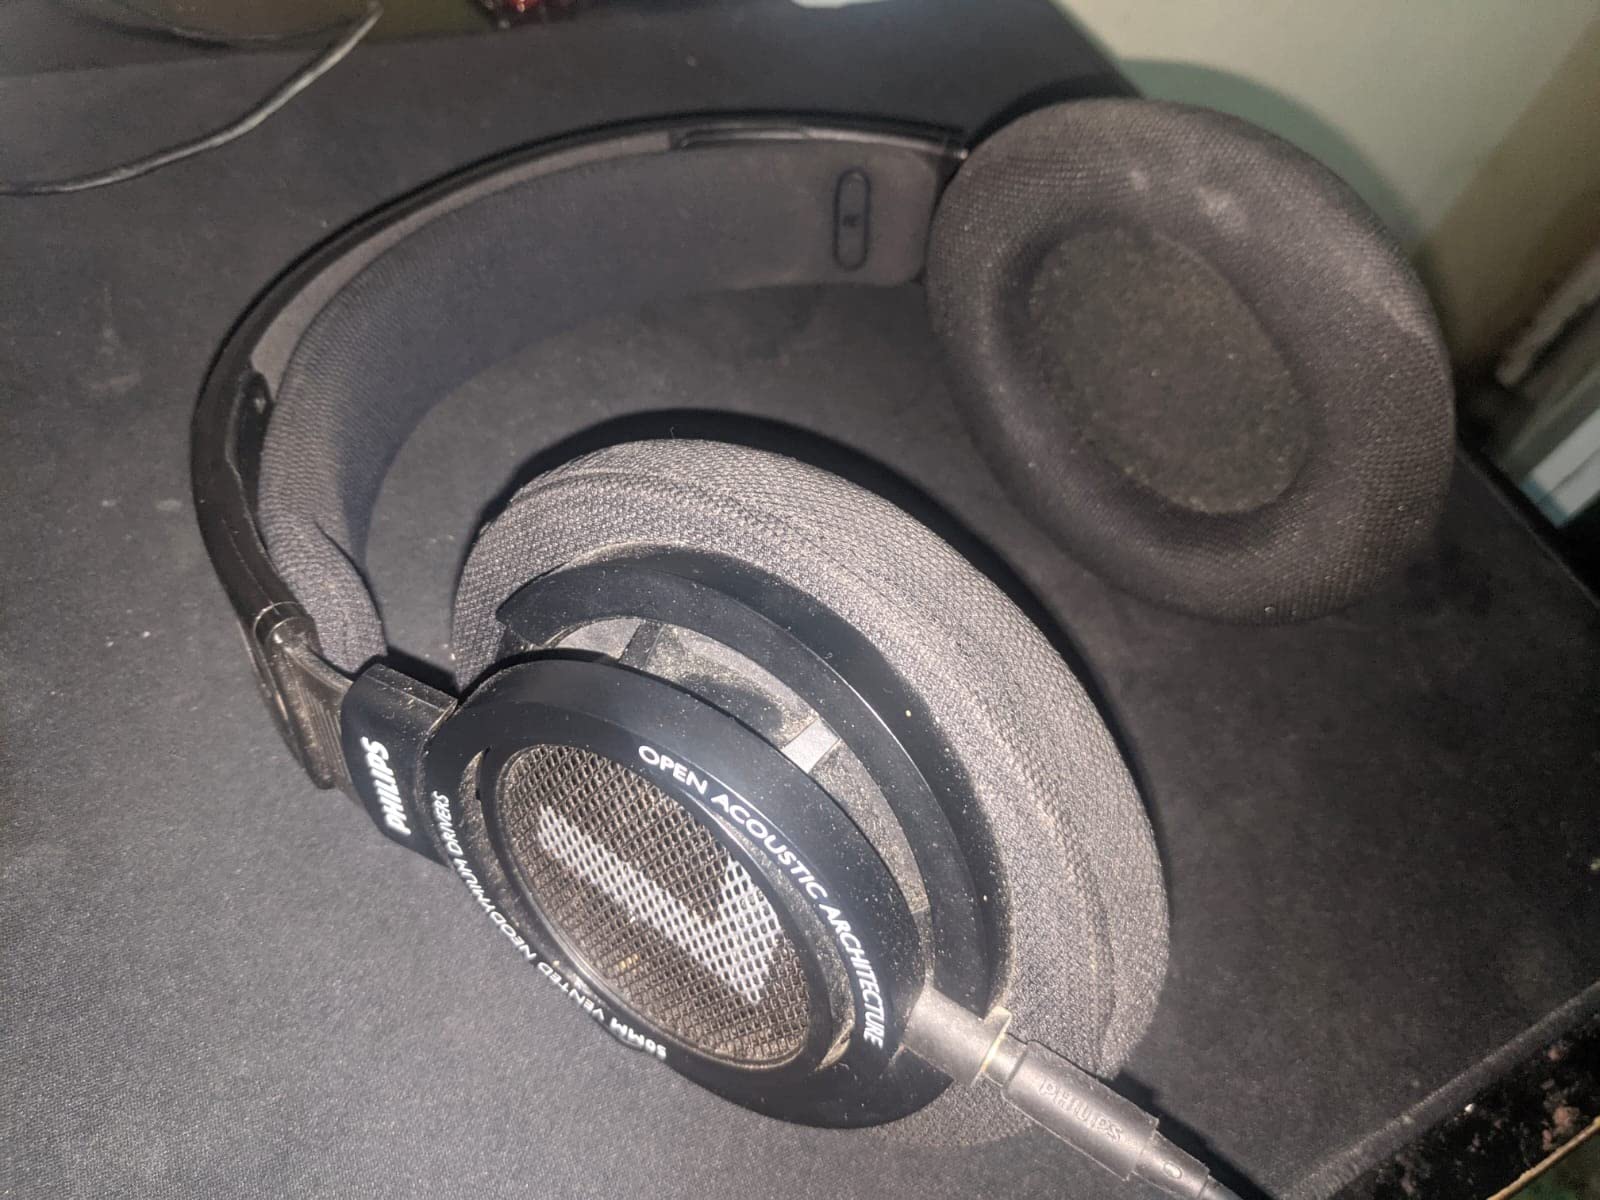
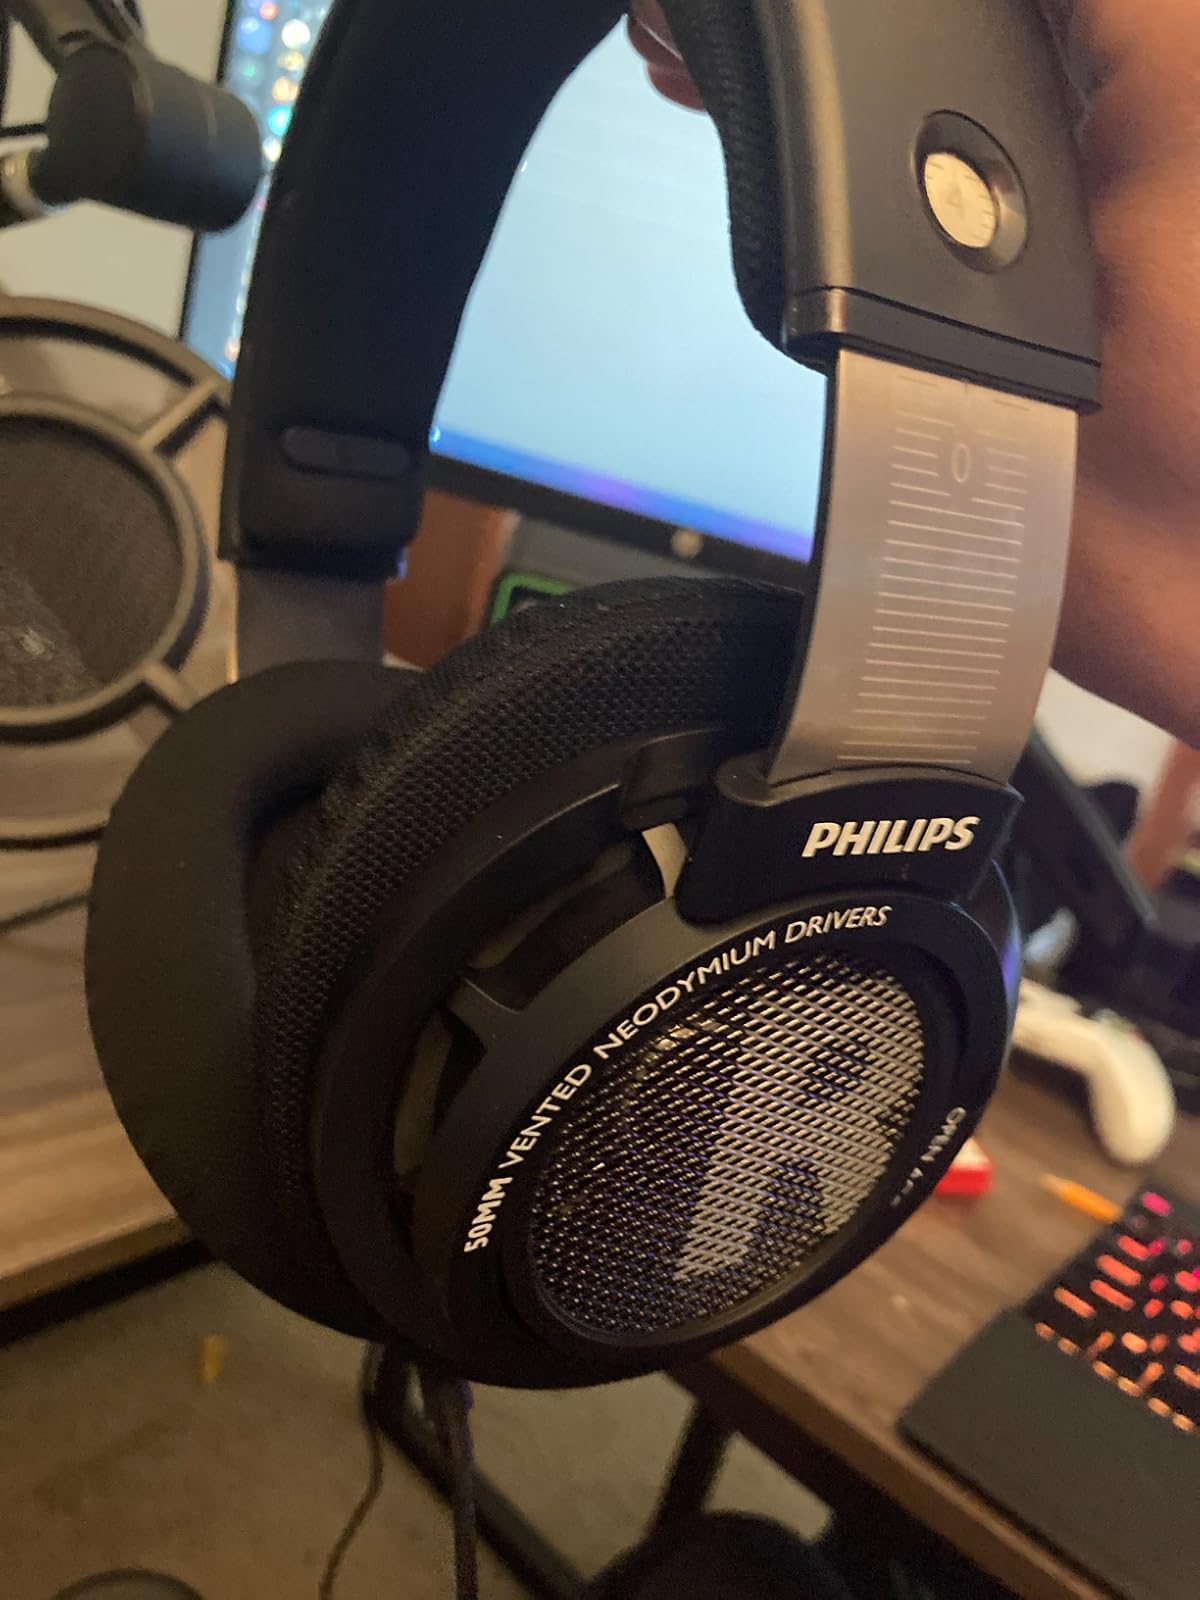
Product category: headphones
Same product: yes